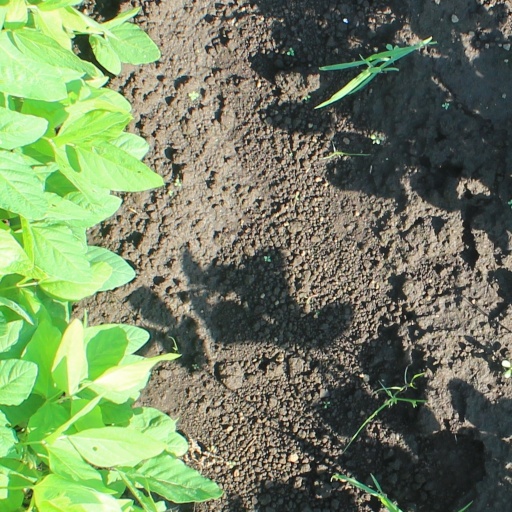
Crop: soybean